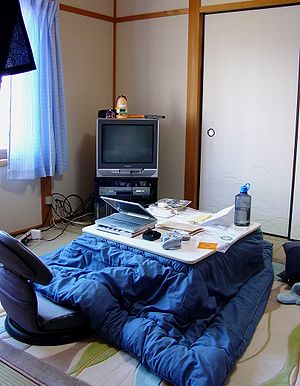
Kotatsu
En moderne japansk kotatsu
En kotatsu er en form for opvarmet bord bestående af en lav træramme dækket af en futon eller tungt tæppe, hvorpå der er lagt en bordplade. Nedenunder er der en varmekilde, der ofte er indbygget i selve rammen. Kotatsu bruges næsten udelukkende i Japan, men lignende møbler kan også findes i andre lande.